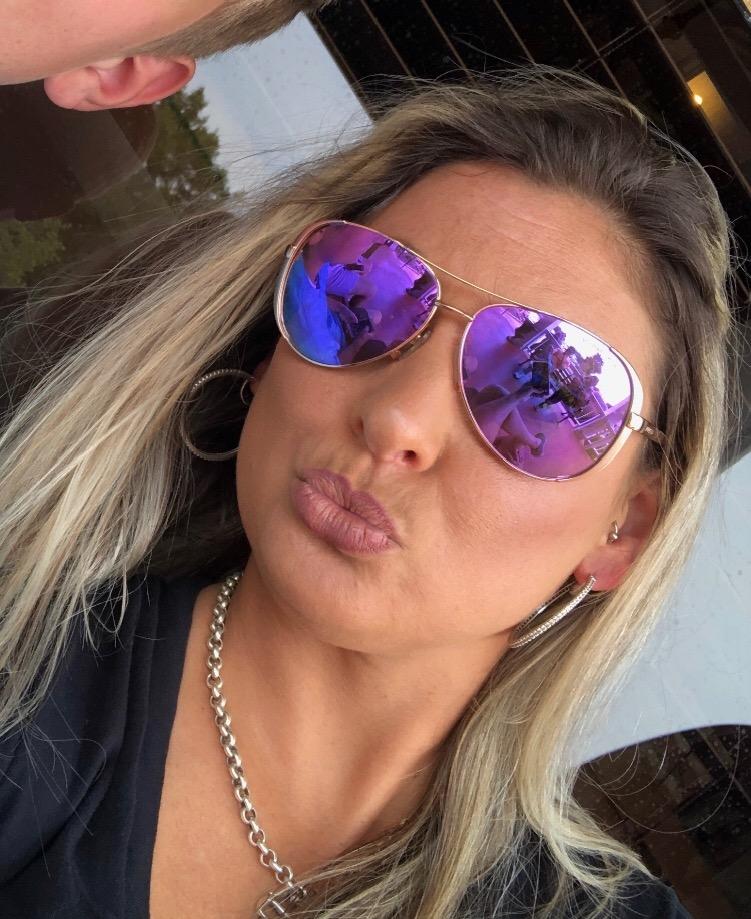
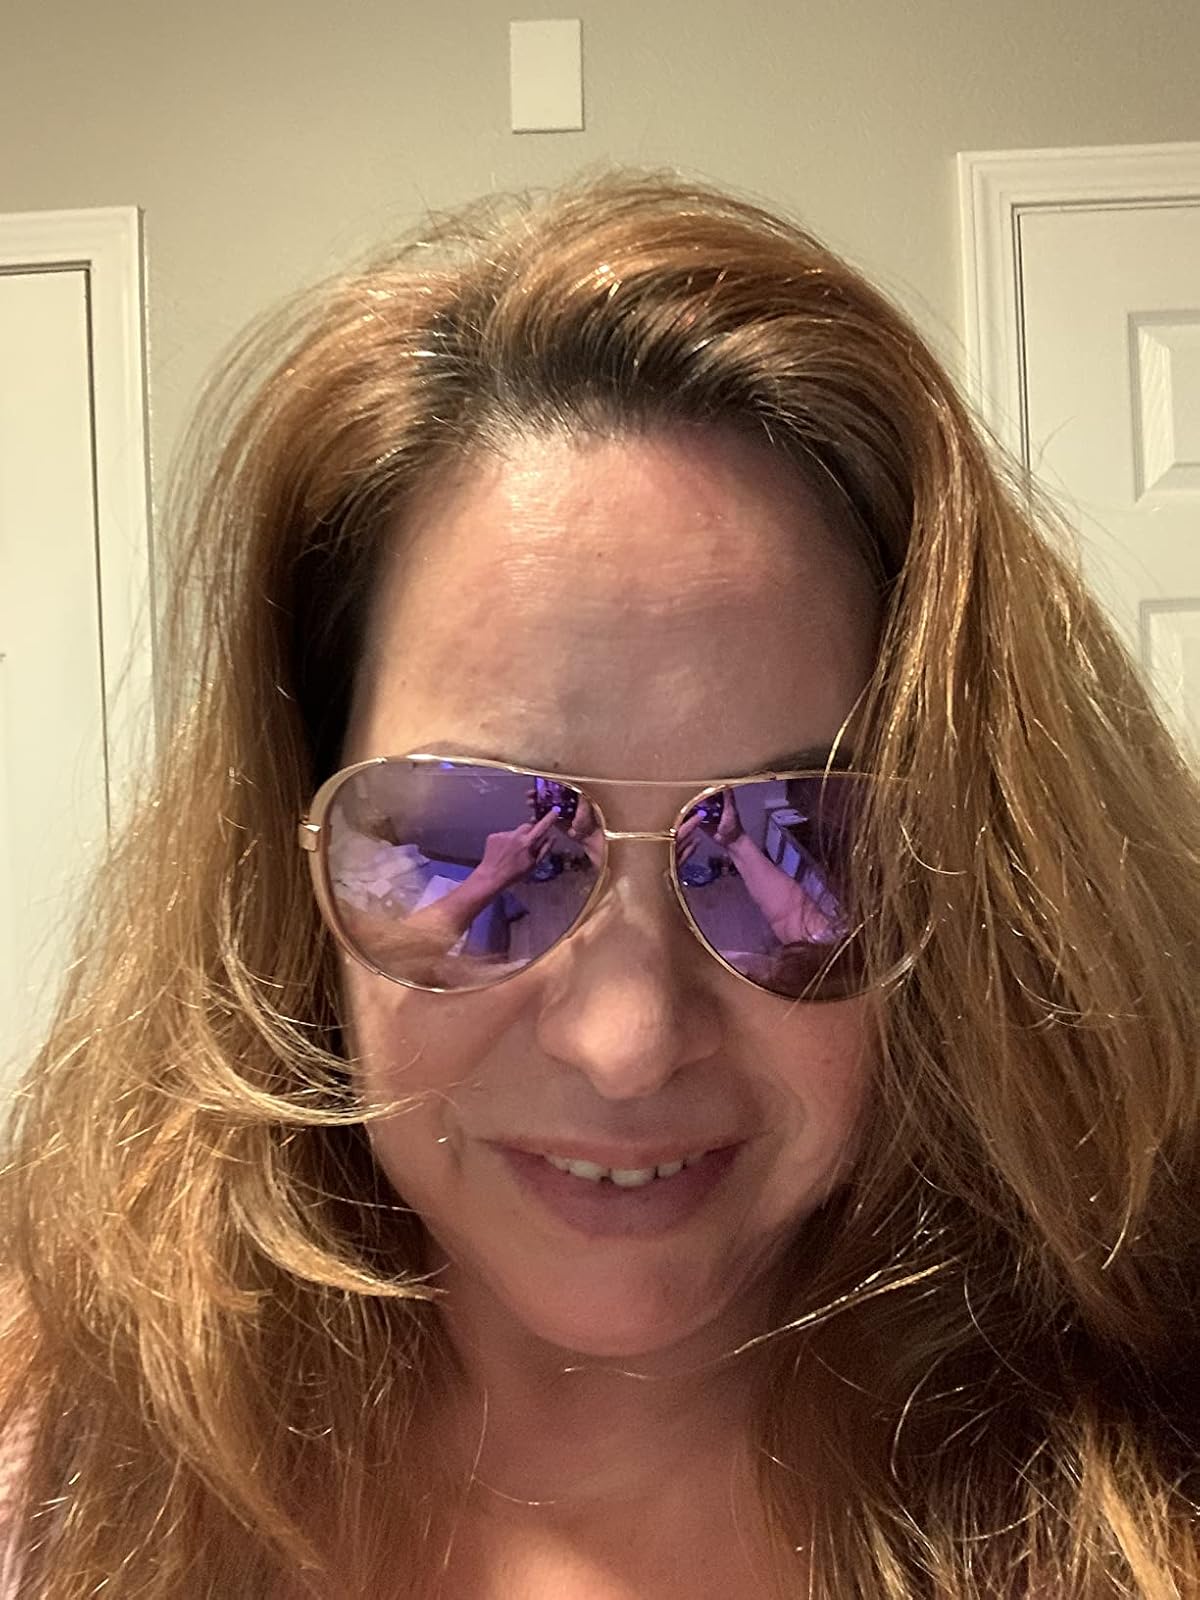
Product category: accessories_sunglasses
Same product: yes